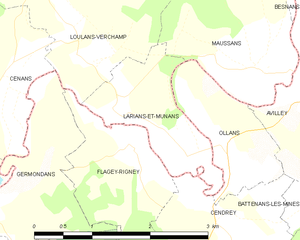
Carte des communes françaises